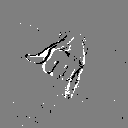
ASL letter: j